Our Gang Follies of 1936

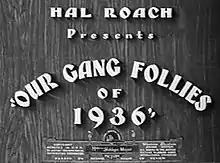
Title card

Our Gang Follies of 1936 is a 1935 "Our Gang" short comedy film directed by Gus Meins. Produced by Hal Roach and released to theaters by Metro-Goldwyn-Mayer, it was the 140th "Our Gang" short to be released and the first of several musical entries in the series.